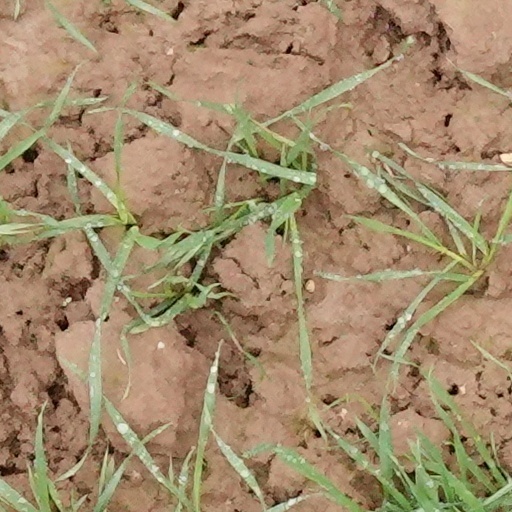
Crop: wheat